Pareeth Pandari

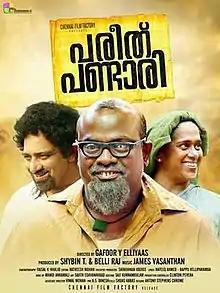

Pareeth Pandari is a 2017 Indian Malayalam-language drama film written and directed by Gafoor Y. Elliyaas, and starring Kalabhavan Shajohn in the lead role. This film was produced by Shybin T. under the banner of Chennai Film Factory. "Pareeth Pandari" is the first film of Kalabhavan Shajohn in a leading role.